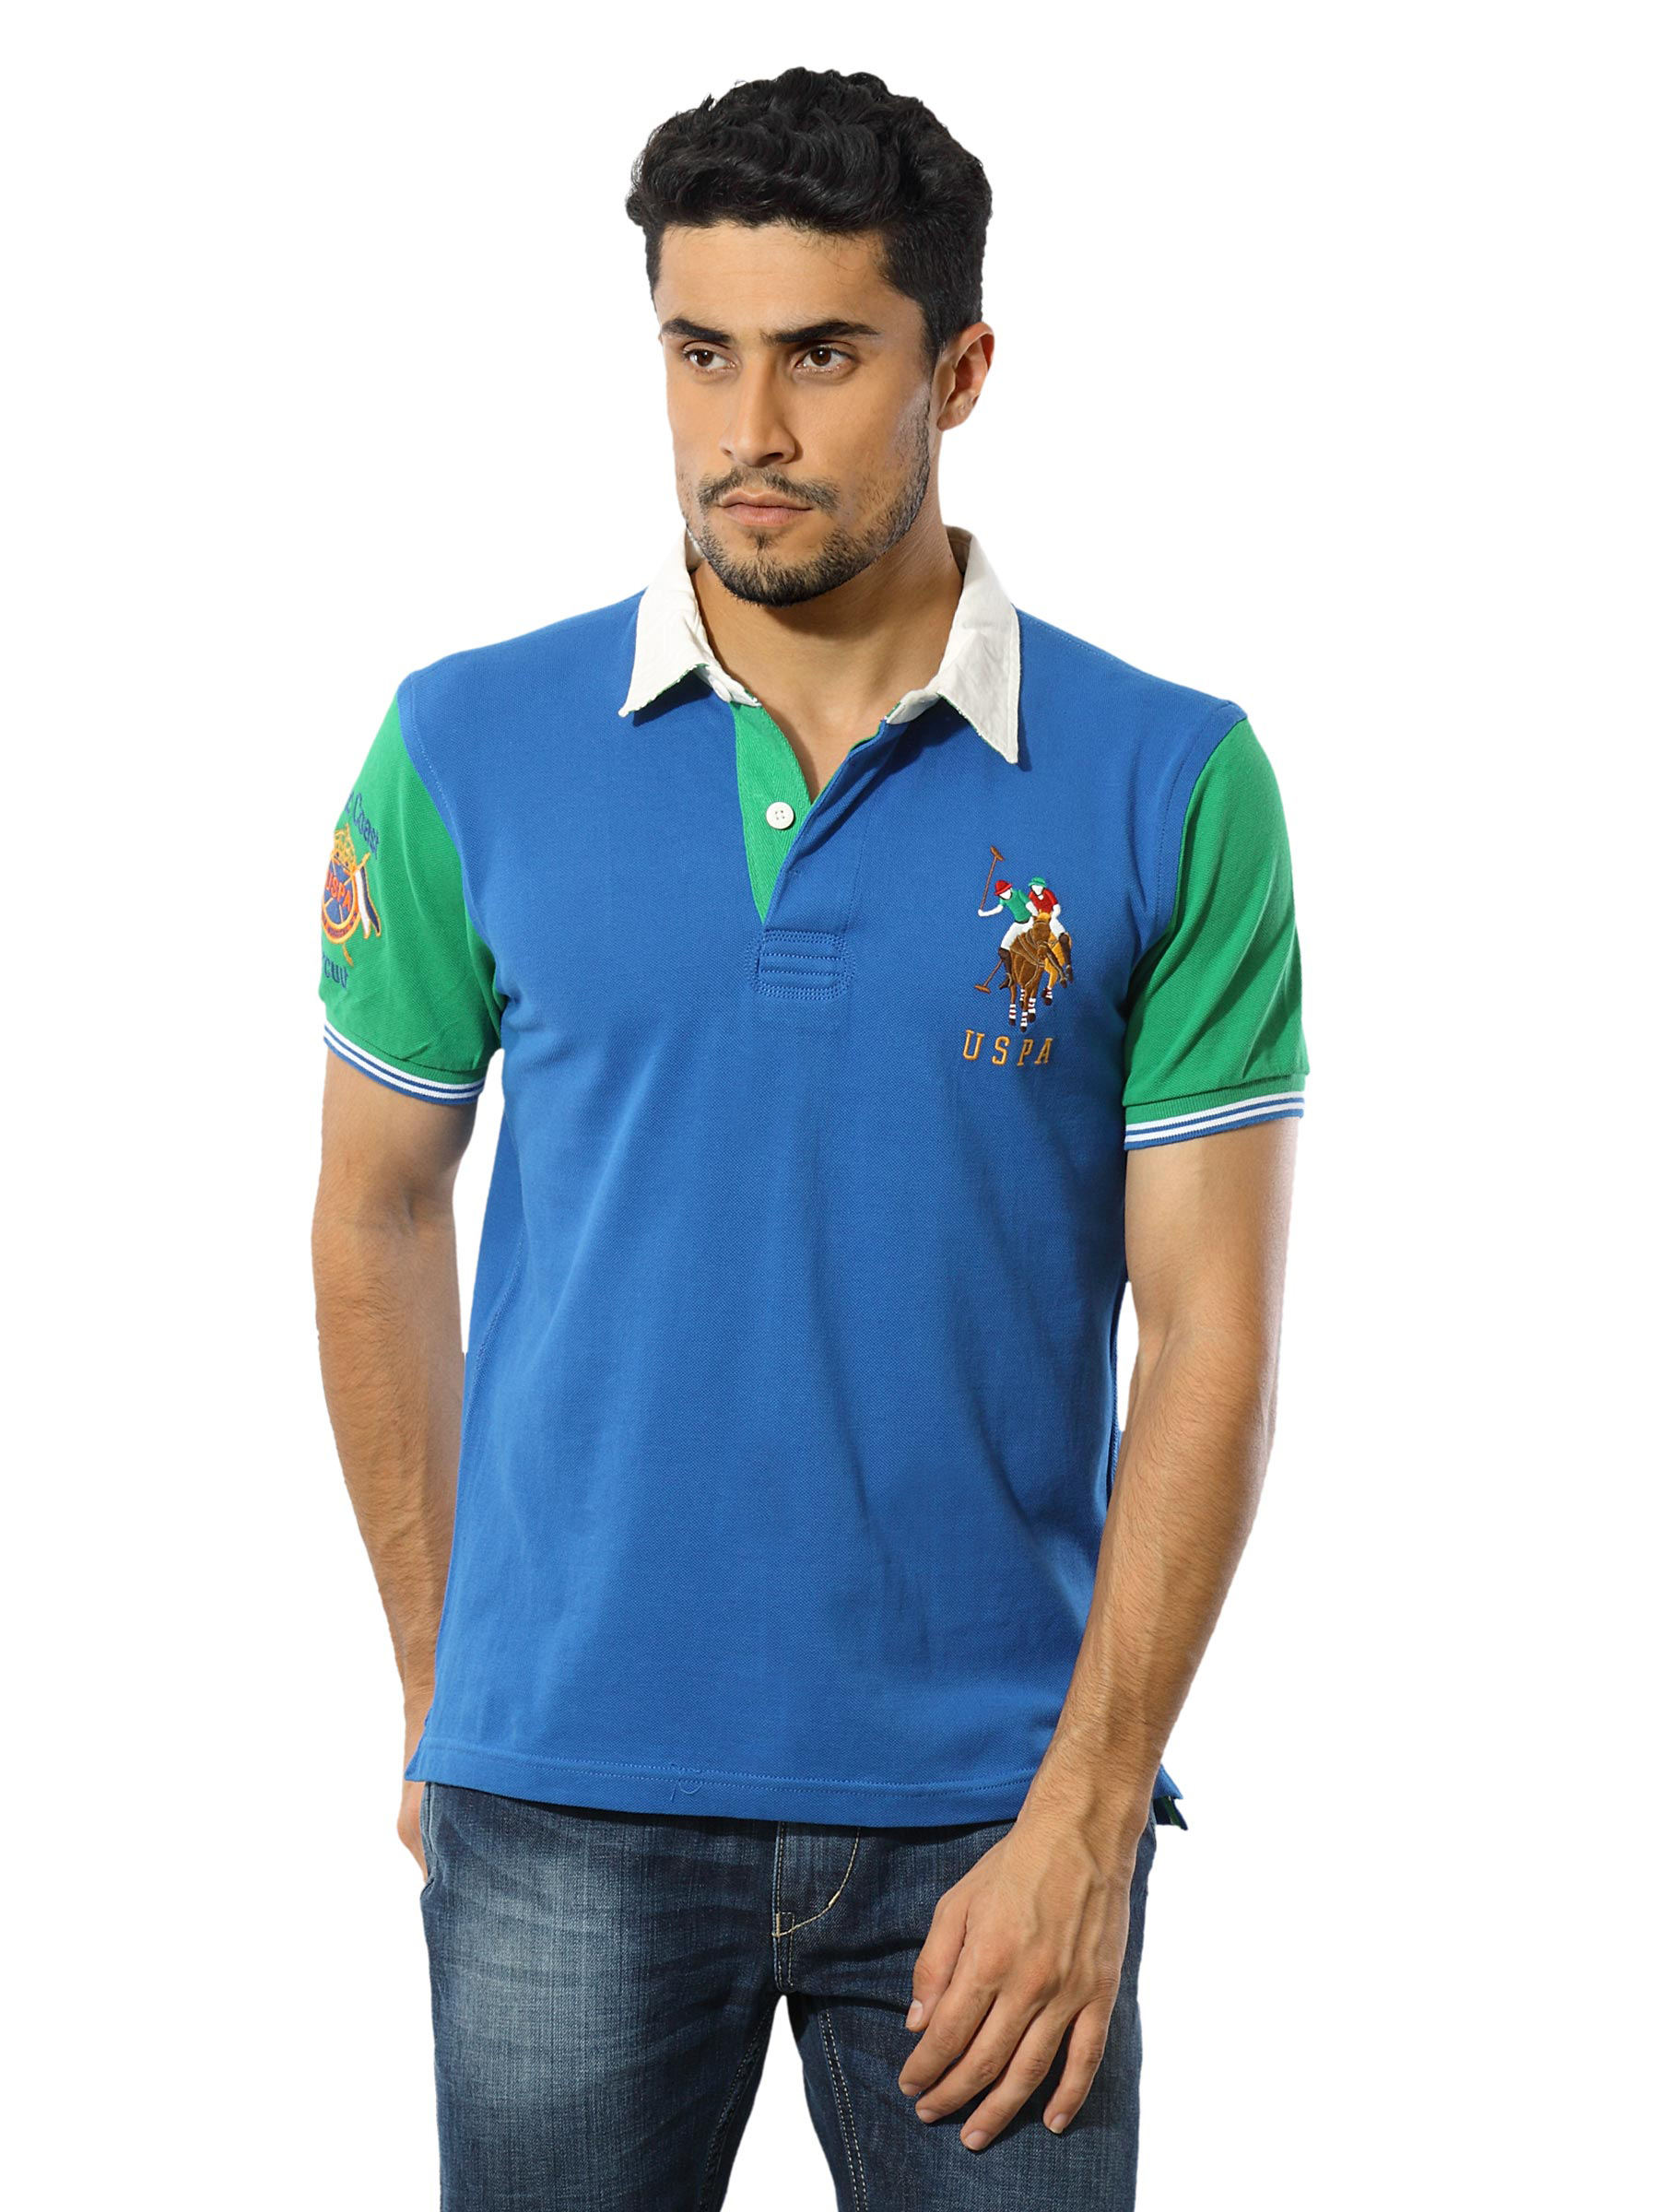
U.S.Polo Assn. Men Blue Polo T-shirt
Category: Apparel / Topwear / Tshirts
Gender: Men
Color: Blue
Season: Summer 2012
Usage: Casual